WSVN

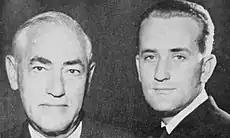
Refer to caption

At launch, WCKT's newscasts were handled by Gordon Shaw in mornings, news director Charles Harrison in early evenings, and Phil Kelleher in late evenings. The station also boasted "a completely equipped" newsroom located adjacent to the main studio. WCKT's debut program was a news bulletin anchored by Shaw. Jack Anderson later wrote in his "Herald" column that Shaw continued to smile throughout the bulletin, which included a story on a train derailment. The news team had radio backgrounds: Harrison was a distinguished reporter at Philadelphia's WFIL, Shaw and Kelleher were WQAM veterans, and assistant news director Gene Strul was previously WIOD's news director. Under Harrison's guidance, WCKT produced its first long-form documentary—"Whispered Menace", about sex psychology and molesters—that premiered on August 7, 1957. This documentary helped WCKT win its first national award by the Radio-Television News Directors Association for outstanding televised news story, citing the station "having courage to use a news story on sexual psychopaths"; "Whispered Menace" was also screened at area schools and PTA meetings. After Harrison left WCKT in October 1957, veteran CBS News correspondent Bill Shadel was hired as his replacement. Within the station's first year, WCKT succeeded in achieving ratings parity against WTVJ and WPST-TV: WPST's launch was expedited when WGBS-TV shut down on April 13, 1957, and Storer sold off the station's assets to WPST owner National Airlines after they won the Miami channel 10 permit.